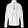
Label: Pullover